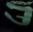
Number: 3